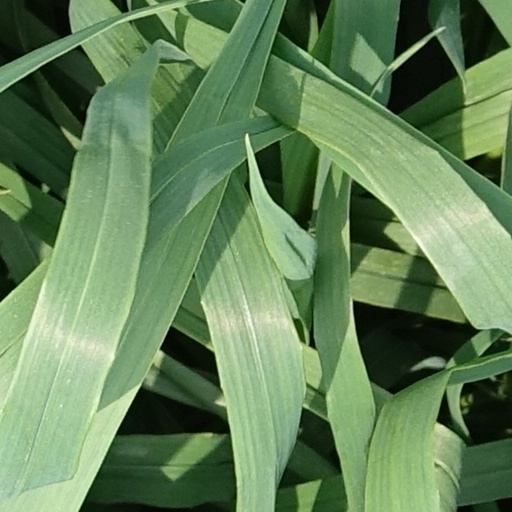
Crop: wheat